Freedomland U.S.A.

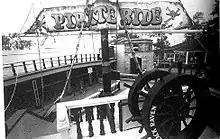
Cedar Point Pirate Ride (formerly of Freedomland)

Some Freedomland attractions and design features were auctioned or sold to other parks, and many of these attractions no longer exist. The Crystal Maze, Danny the Dragon, an interior diorama of the Mine Caverns, the Tornado dark ride, and the King Rex Carrousel were moved to The Great Escape & Splashwater Kingdom, when it was owned by Charles R. Wood and known as Storytown USA, in Lake George, New York. The Tornado briefly operated at Kennywood in West Mifflin, Pennsylvania, from 1962 before moving to Lake George in 1967. The Crystal Maze building was converted into a concession stand and then an administration building.